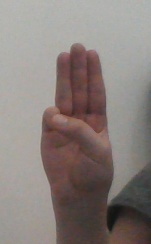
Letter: thaa